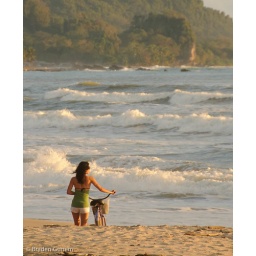
A woman pushing a bicycle down the beach with ocean waves in the background.